Patrick Lyon (blacksmith)

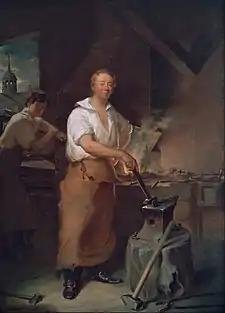
John Neagle, "Pat Lyon at the Forge" (1826-27), Museum of Fine Arts, Boston

Patrick Lyon (c. 1769, Edinburgh, Scotland – April 15, 1829, Philadelphia, Pennsylvania) was a Scottish-born American blacksmith, mechanic and inventor. After being falsely accused and imprisoned for a 1798 bank robbery, he became a working class hero. A self-made businessman, he was among the foremost American makers of hand-pumped fire engines.